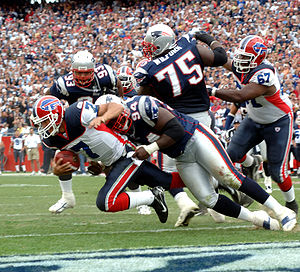
Buffalo Bills
Buffalo Bills er et professionelt amerikansk fodboldhold, som blev stiftet den 28. oktober 1959 af holdets nulevende legendariske ejer, 88-årige Ralph C. Wilson Jr. Buffalo Bills er beliggende i den vestlige del af staten New York. Buffalo Bills er en del af AFC-East-konferencen i NFL. Buffalo Bills har været i Super Bowl fire gange, men desværre for bøflerne er alle fire kampe endt med nederlag. Navnet Buffalo Bills kommer af den legendariske bøffel-jæger og amerikanske soldat, William Frederick Cody – bedre kendt som Buffalo Bill.